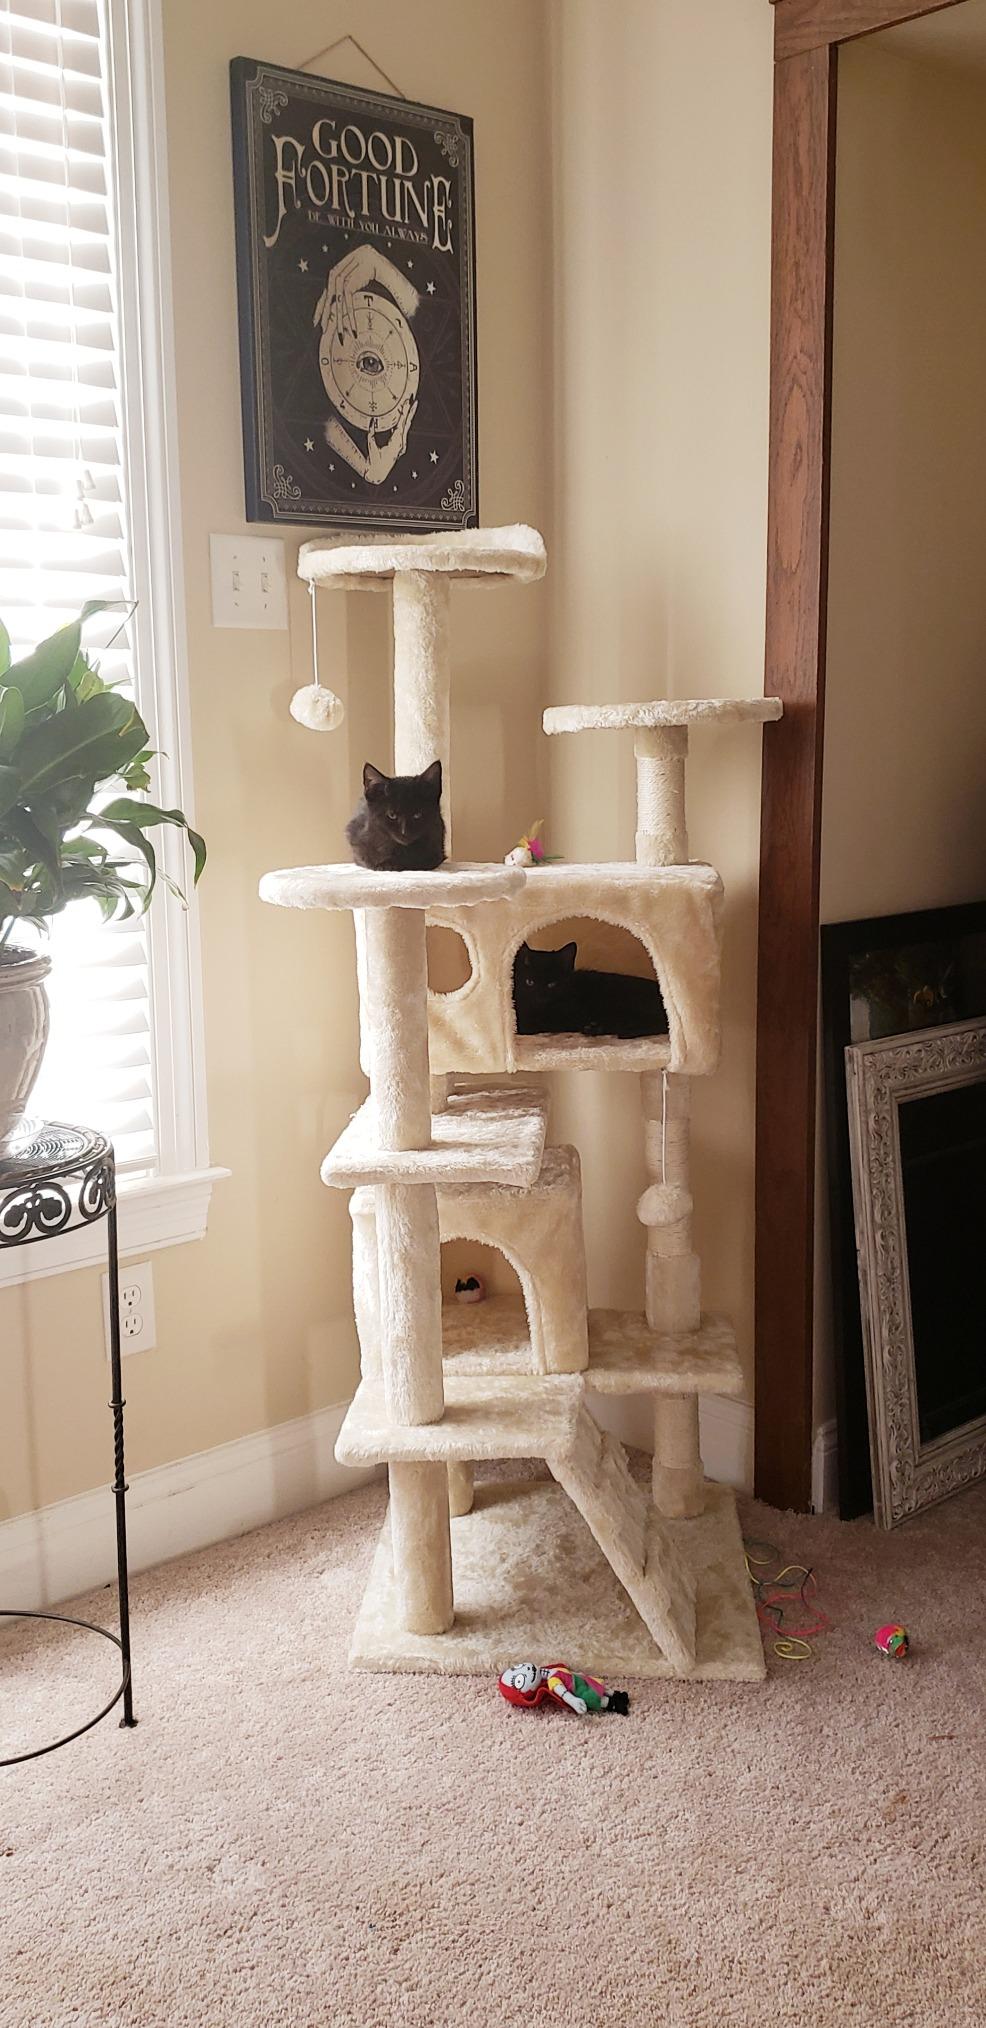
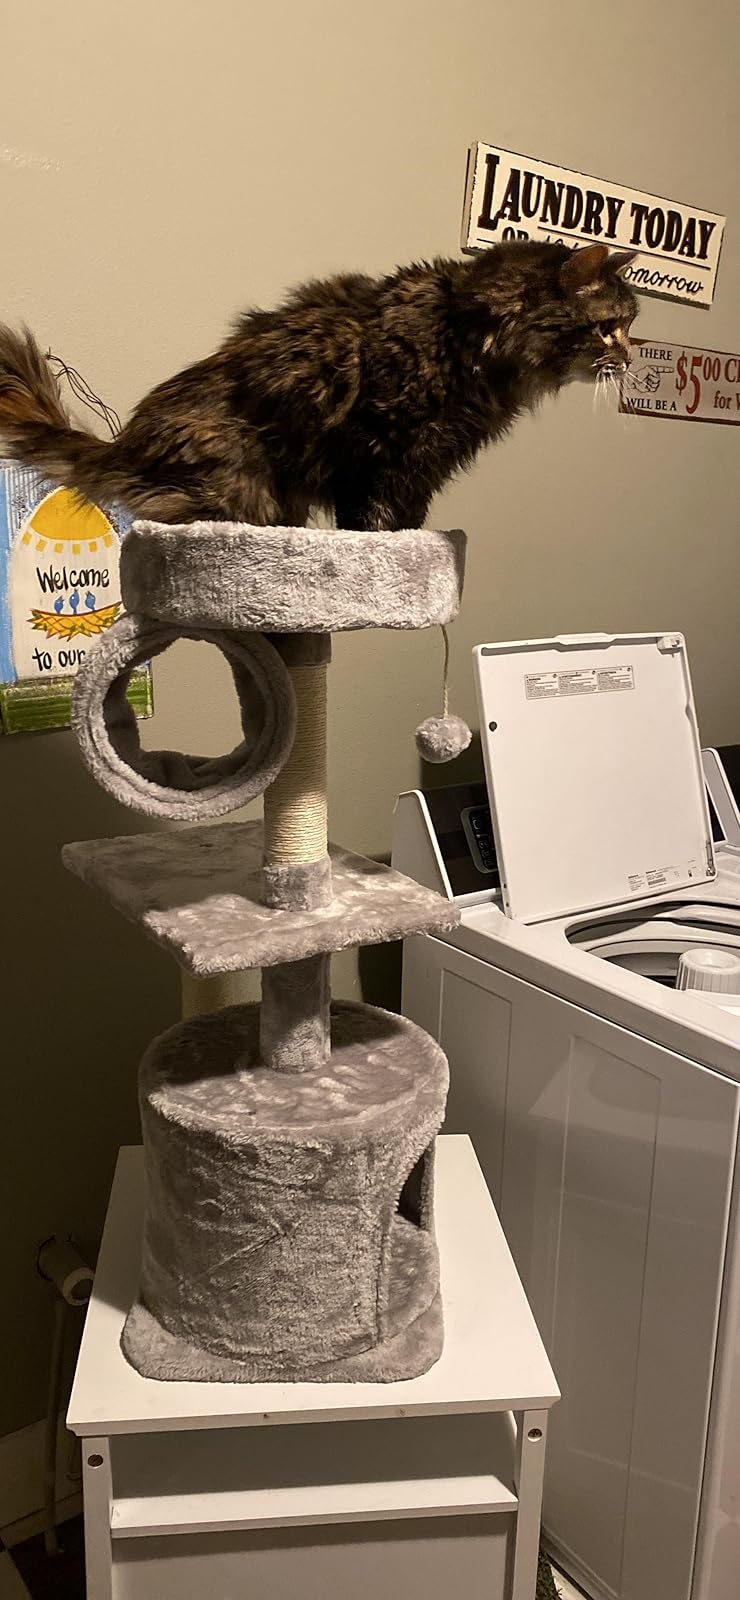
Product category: items_cat tree
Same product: no